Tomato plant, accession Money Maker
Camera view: bottom (45 deg); turntable rotation: 240 degrees
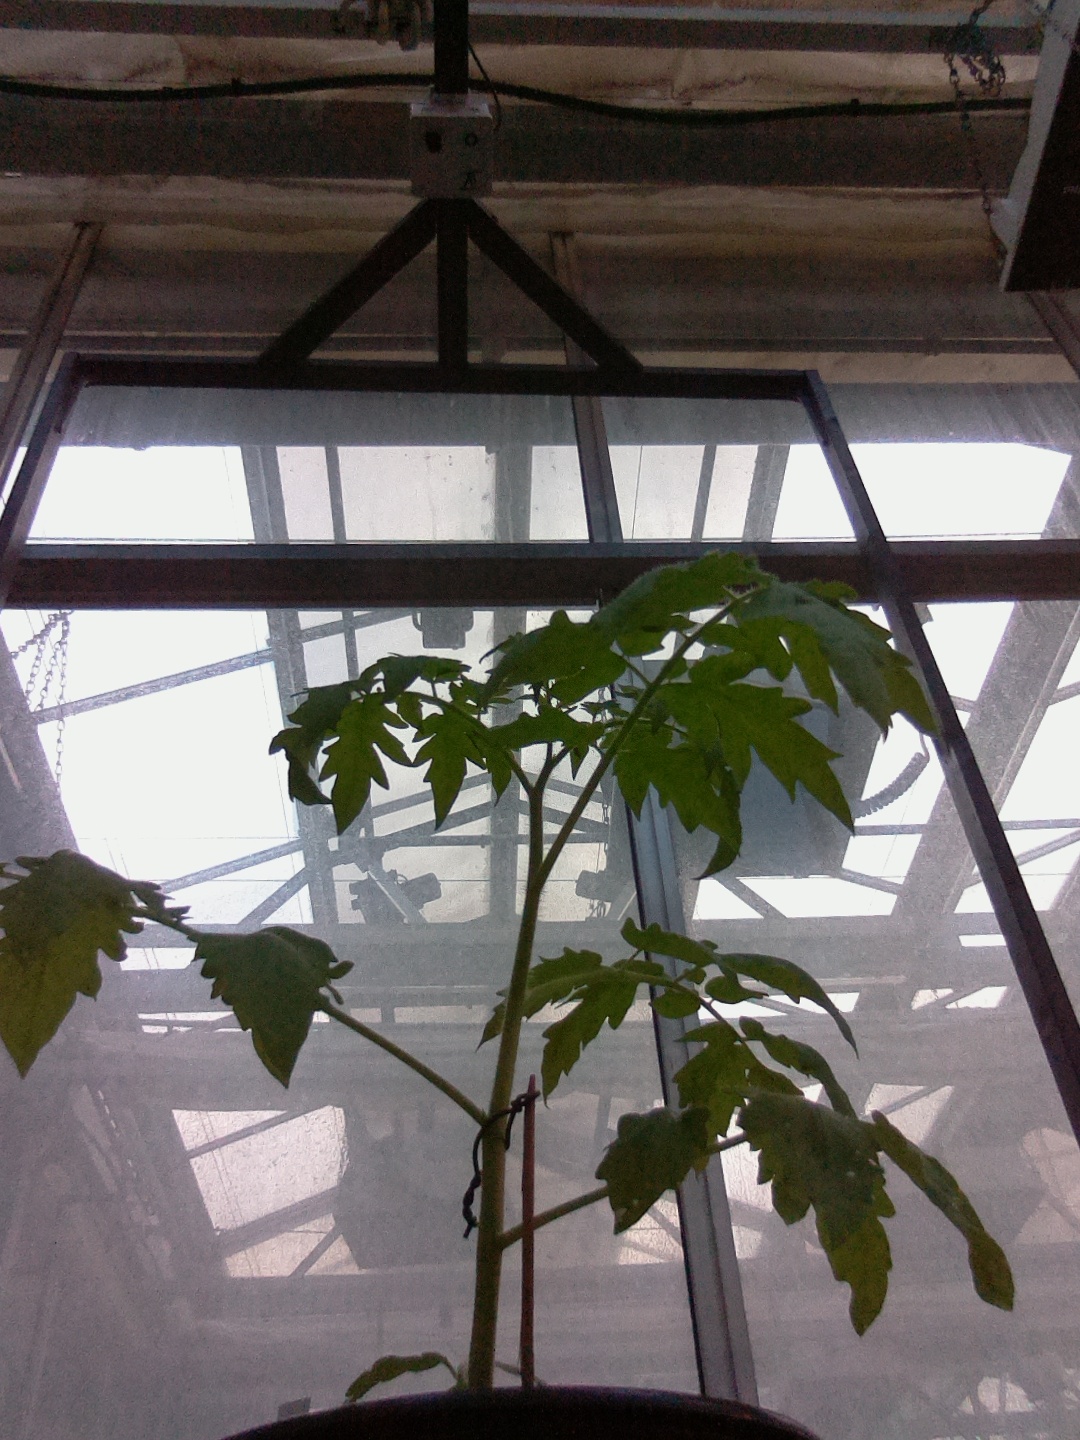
BBCH growth stage 13: 6 of true leaves visible